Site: brandenburg
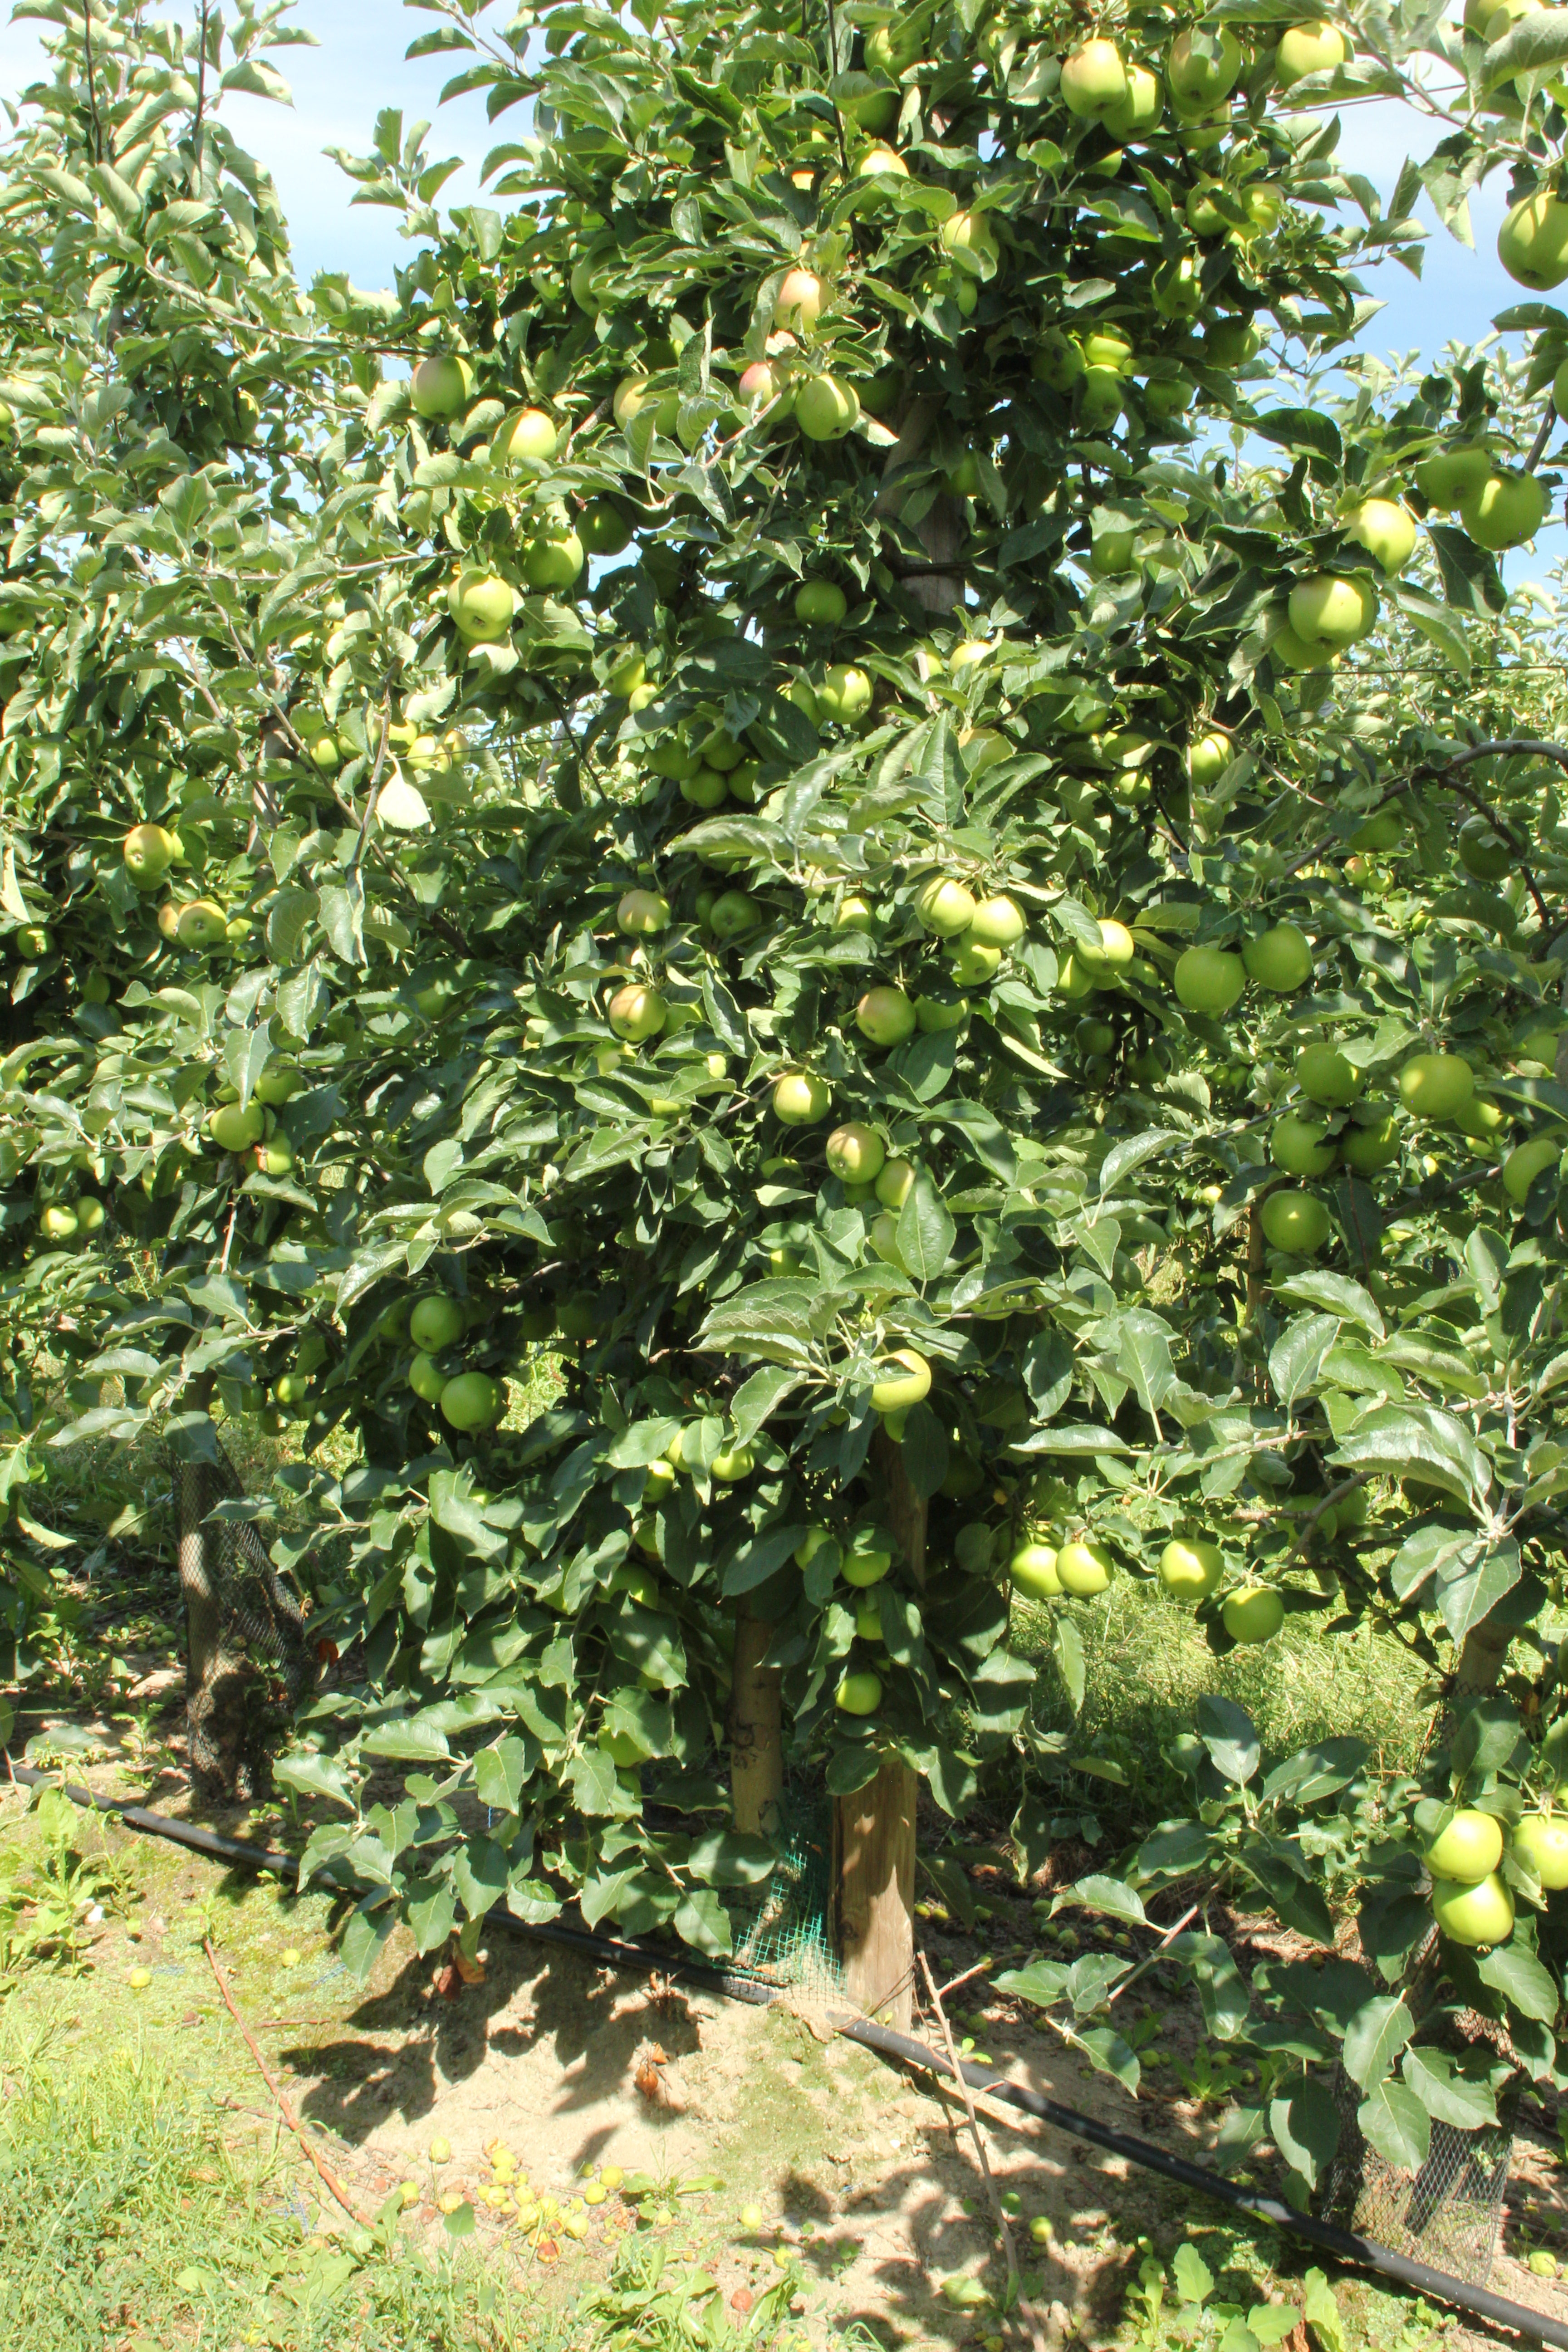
Growth stage (BBCH 77): Development of fruit